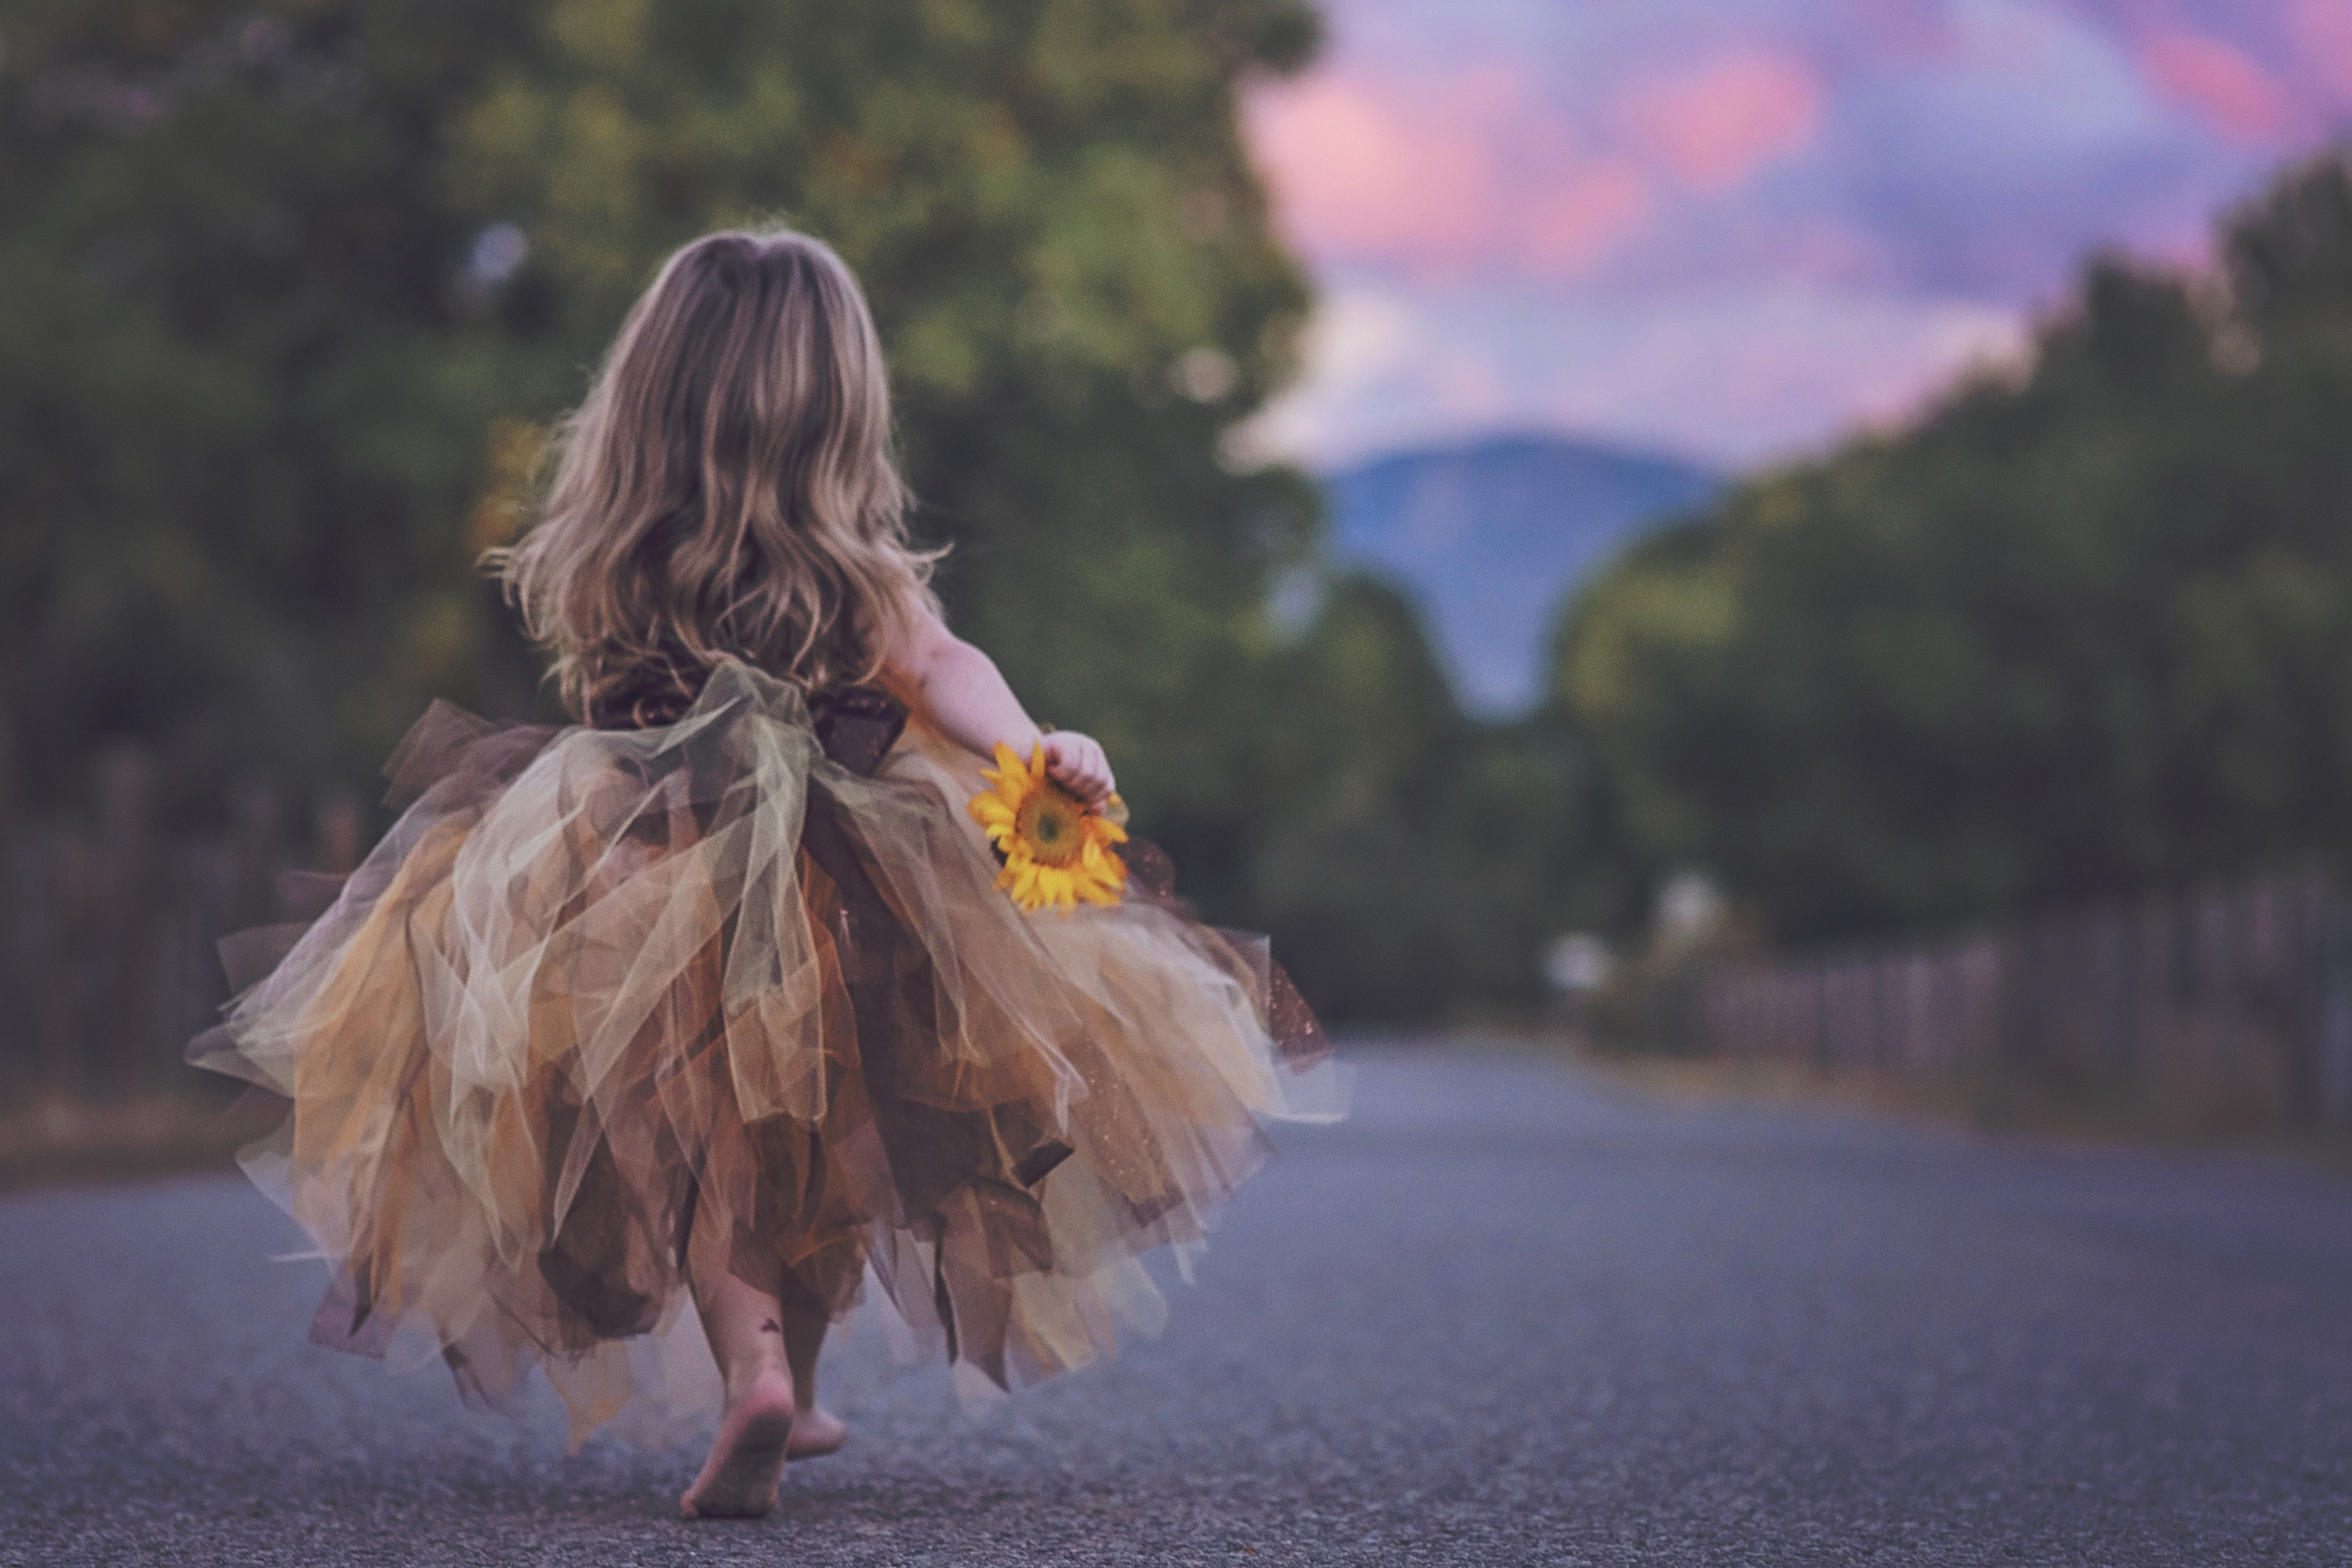
yellow, beauty, pink, dress, photography, fun, child, tree, long hair, ballet tutu, smile, road, plant, dance, costume, happy, fawn